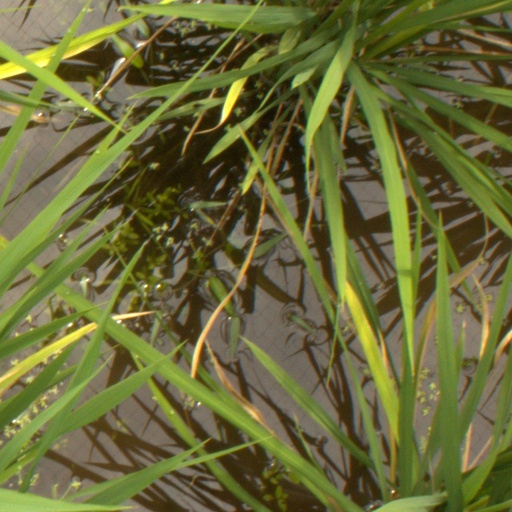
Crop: rice